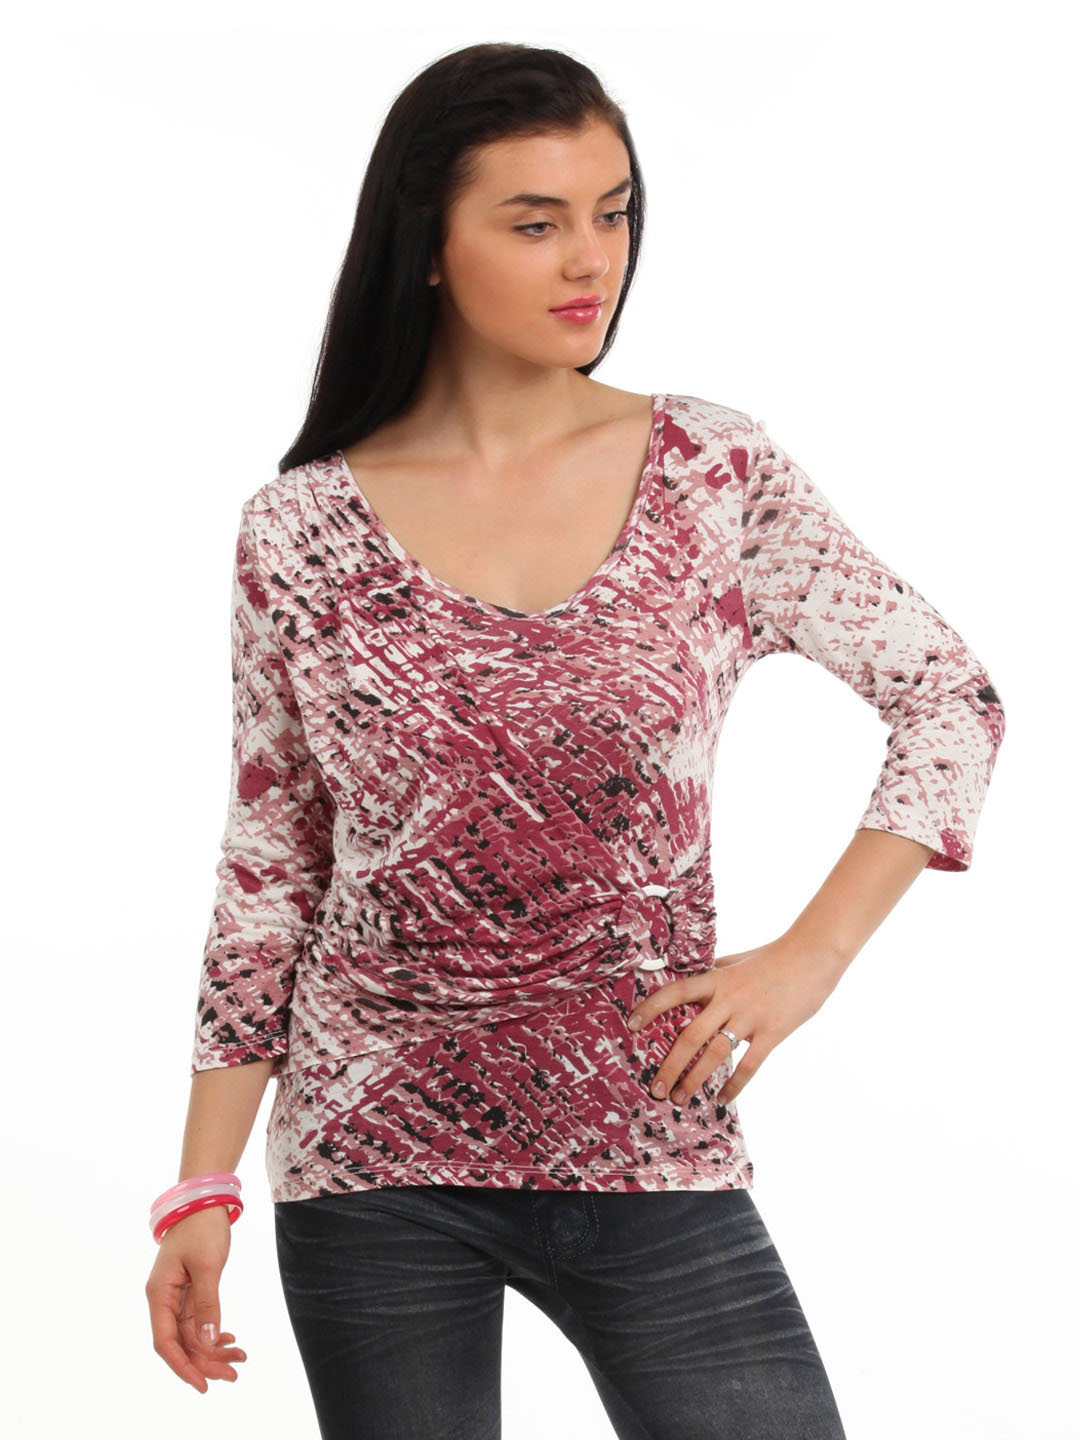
Latin Quarters Women Pink Printed Top
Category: Apparel / Topwear / Tops
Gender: Women
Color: White
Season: Fall 2012
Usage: Casual